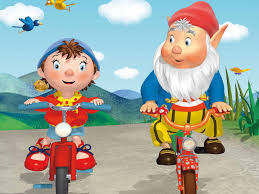
Portrait style: Cartoon Portrait